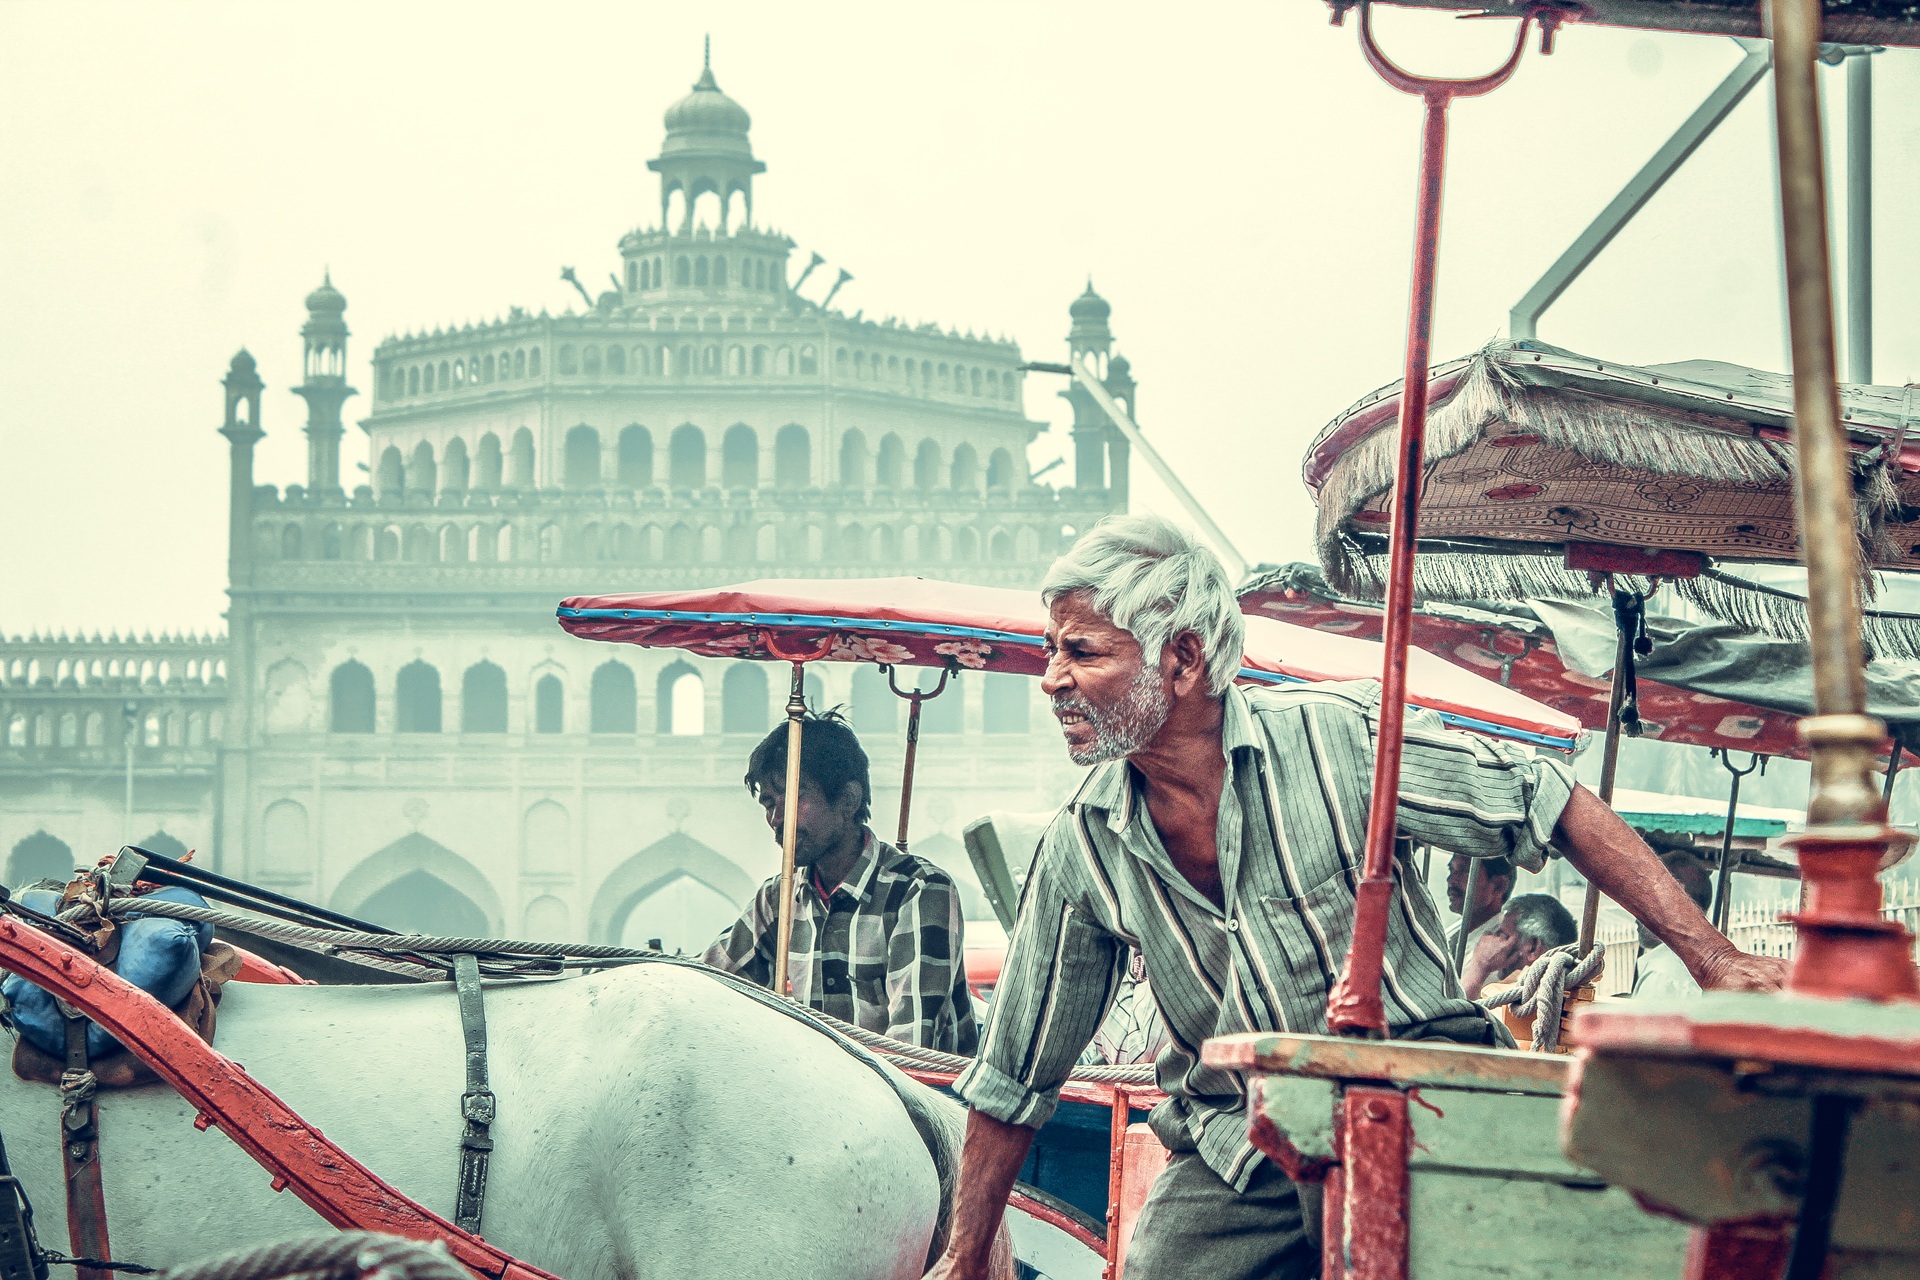
architecture, street, town, building, old, city, monument, travel, transport, vehicle, amusement park, landmark, historic, tourism, culture, famous, india, amusement ride